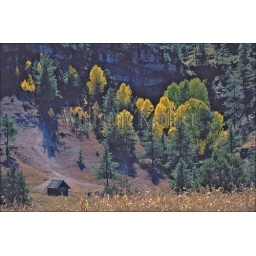
Mexico, chihuahua, near creel, view of tarahumara dwelling, corn field, aspen and pine trees